Middleton Place

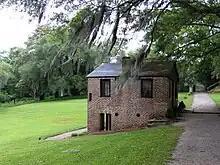
Middleton Place springhouse and chapel

Newly discovered records show that Middleton Place imported water buffalo from Constantinople in the late 18th century, the first in the United States. They were experimental draft animals, suited to the deep muck in which rice was grown. In the gardens, Arthur's son Henry Middleton's friendship with French botanist André Michaux resulted in the first camellias grown in an American garden, a house gift during Michaux's visit in 1786. Three of the four planted at the corners of the main parterre survive, grown to fifteen feet: One is "Camellia japonica" "reine des fleurs"; the other is an ancestor of the modern cultivar Charles Sprague Sargent. The second Henry Middleton expanded and enriched the gardens, introducing the garden's first Asiatic azalea ("Rhododendron indica"), and the crape myrtle ( "Lagerstroemia indica"), one of the oldest in America. He also filled greenhouses with exotics and imported plants and seeds to give antebellum Middleton Place something of the air of a botanical garden.